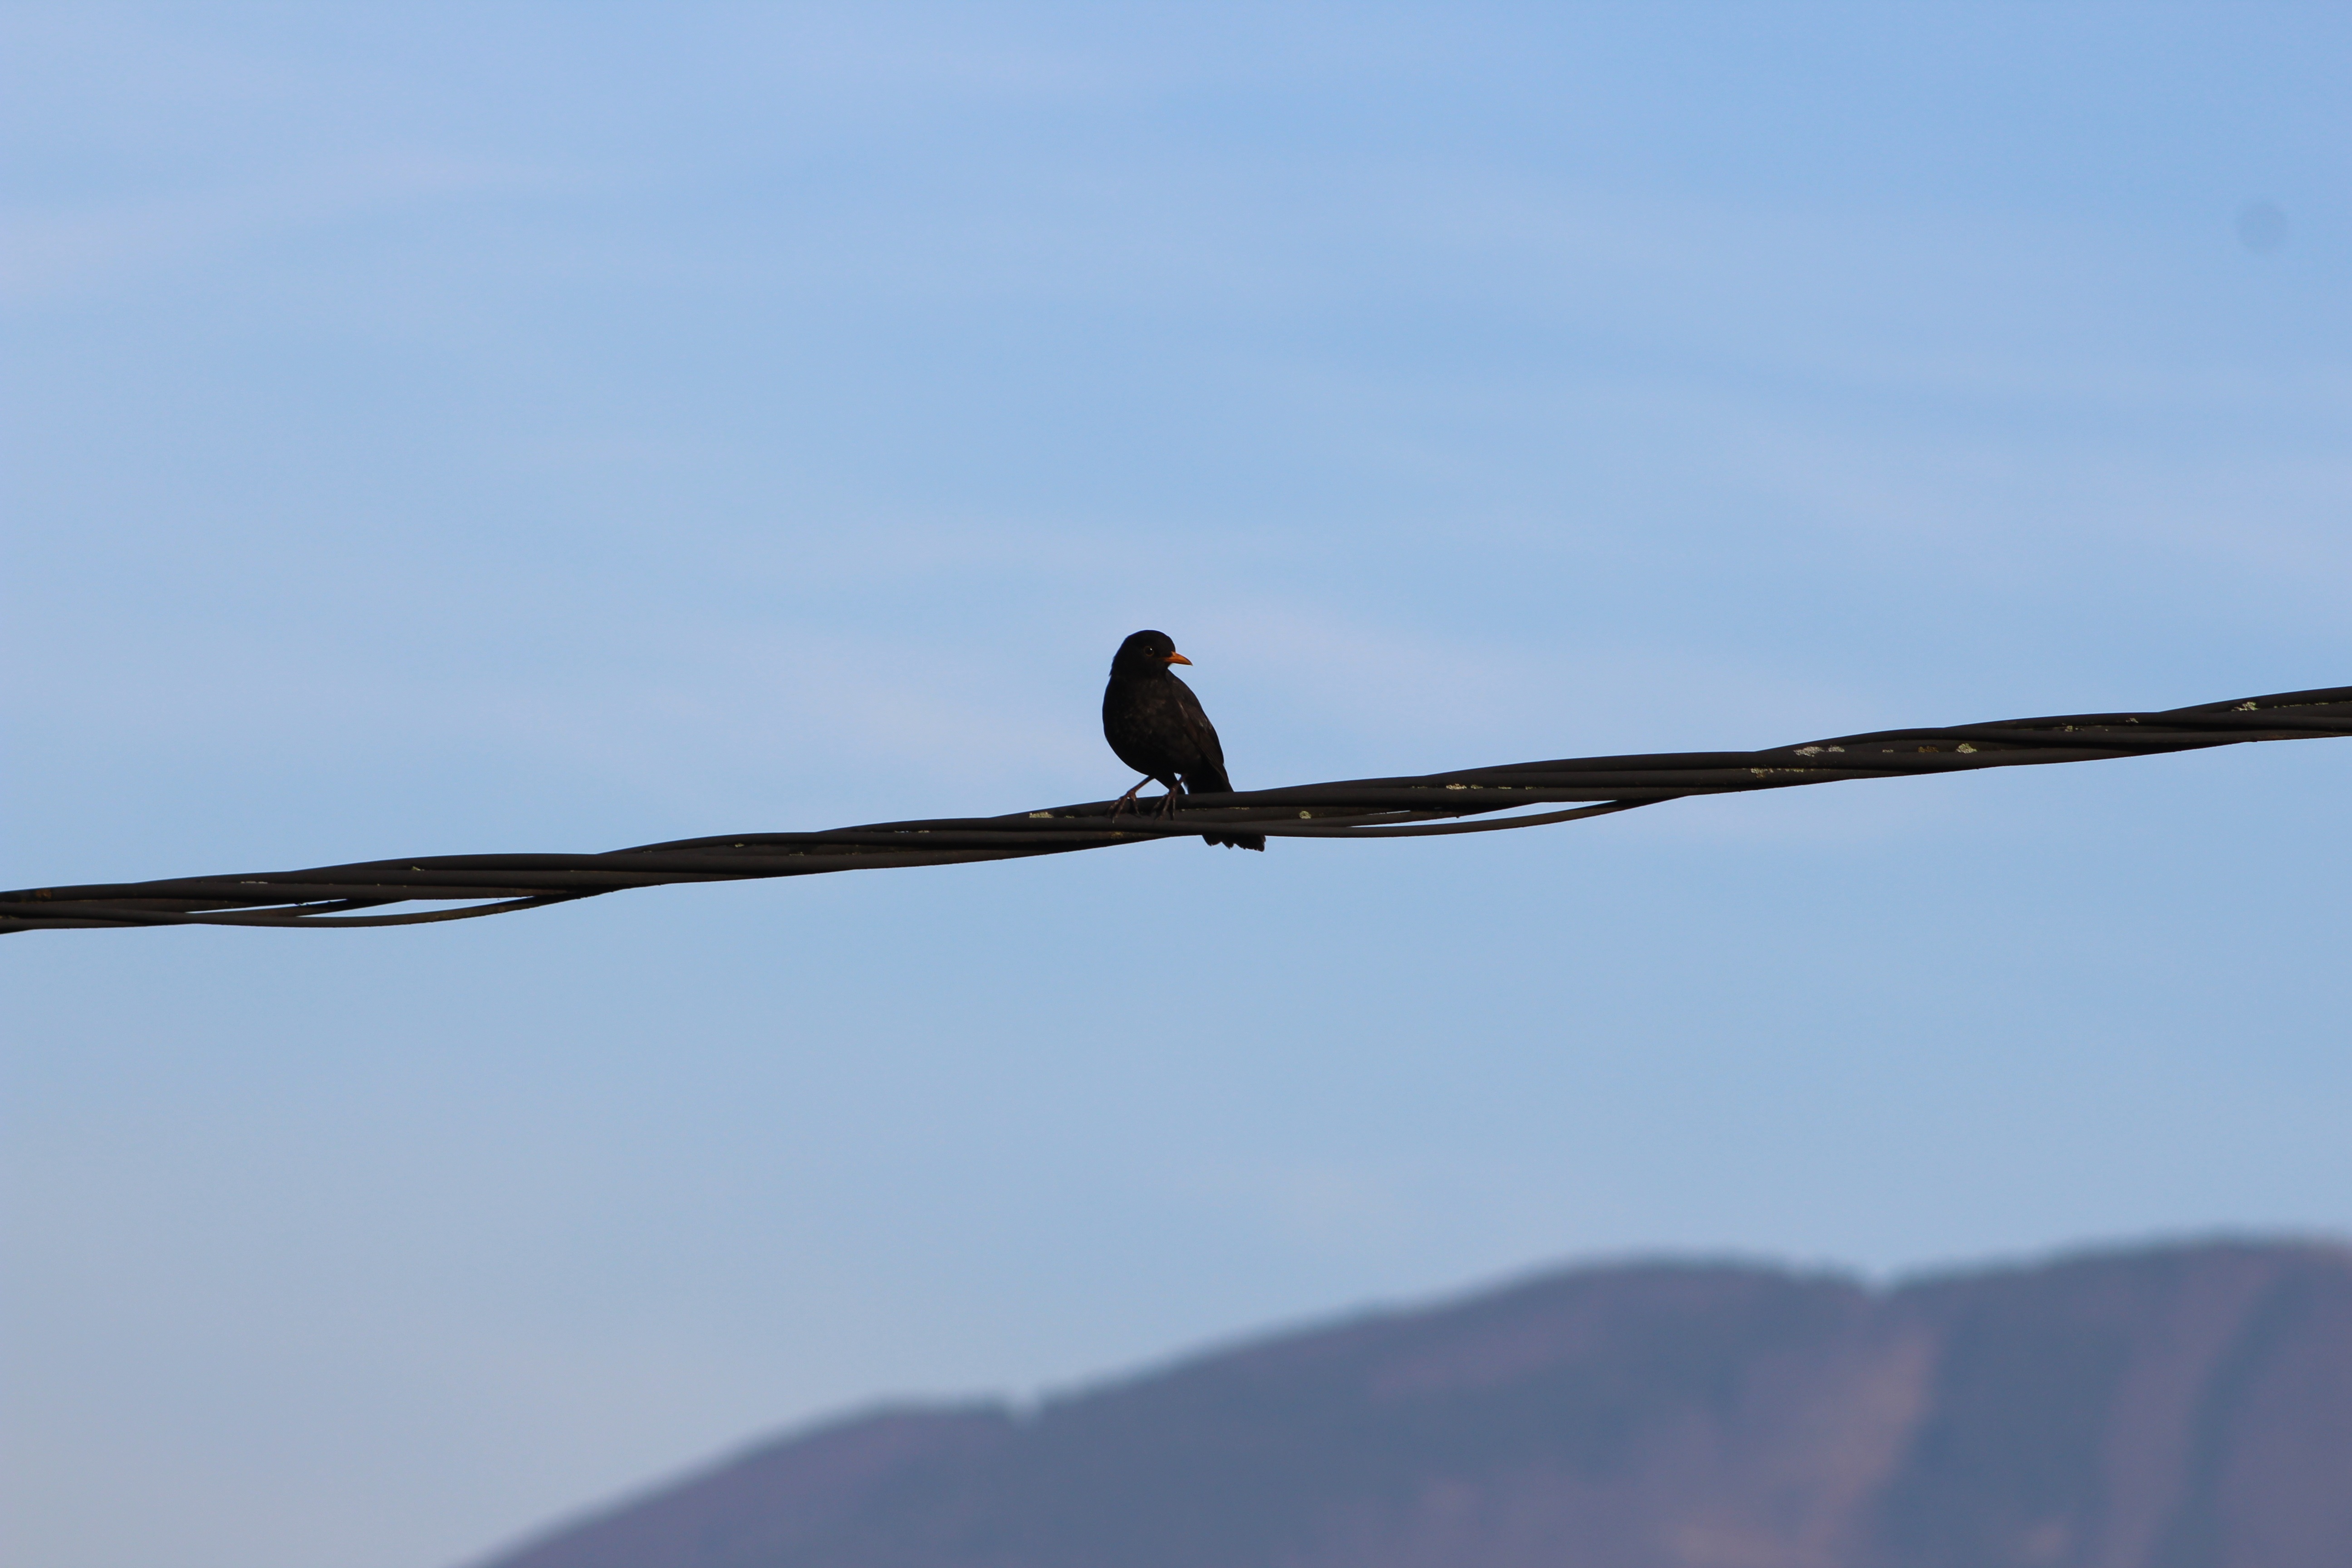
branch, bird, wing, flight, vertebrate, blackbird, swallow, common blackbird, perching bird, bird on a wire